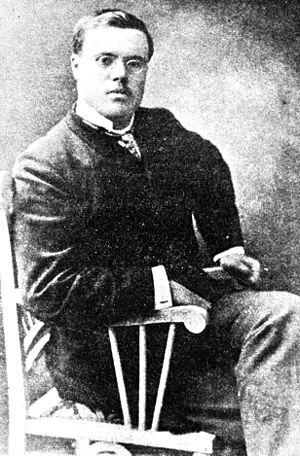
Francisco García Calderón Rey est un écrivain, philosophe et diplomate péruvien de la première moitié du XXᵉ siècle.